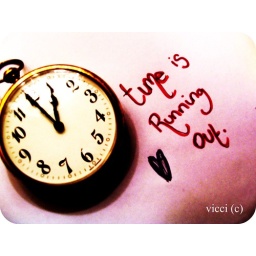
old camera. november 2009. the clock was lying around our house and i thought it would look good :)